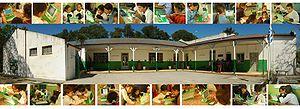
One Laptop per Child, en français « un portable par enfant », est une association à but non lucratif établie en 2005 dans le Delaware aux États-Unis qui a pour but de promouvoir « l'ordinateur portable à 100 dollars » XO. Cet ordinateur a été développé au départ par des membres du corps enseignant du Media Lab, un département du Massachusetts Institute of Technology.
Tabaré Vázquez, né le 17 janvier 1940 à Montevideo, est un homme d'État uruguayen, chef de file du parti Frente Amplio de 1996 à 2005. Il est président de la République du 1ᵉʳ mars 2005 au 1ᵉʳ mars 2010 et du 1ᵉʳ mars 2015 au 1ᵉʳ mars 2020.